List of units and formations of the Spanish Army 1990

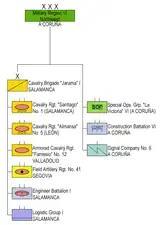
Military Region VI Northwest organization (click to enlarge)

The Military Region VI Northwest (Región Militar VI Noroeste) with its headquarters in A Coruña covered Asturias, Galicia (Provinces of A Coruña, Lugo, Ourense, and Pontevedra), and the provinces of León, Palencia, Salamanca, Valladolid, and Zamora in Castile and León.